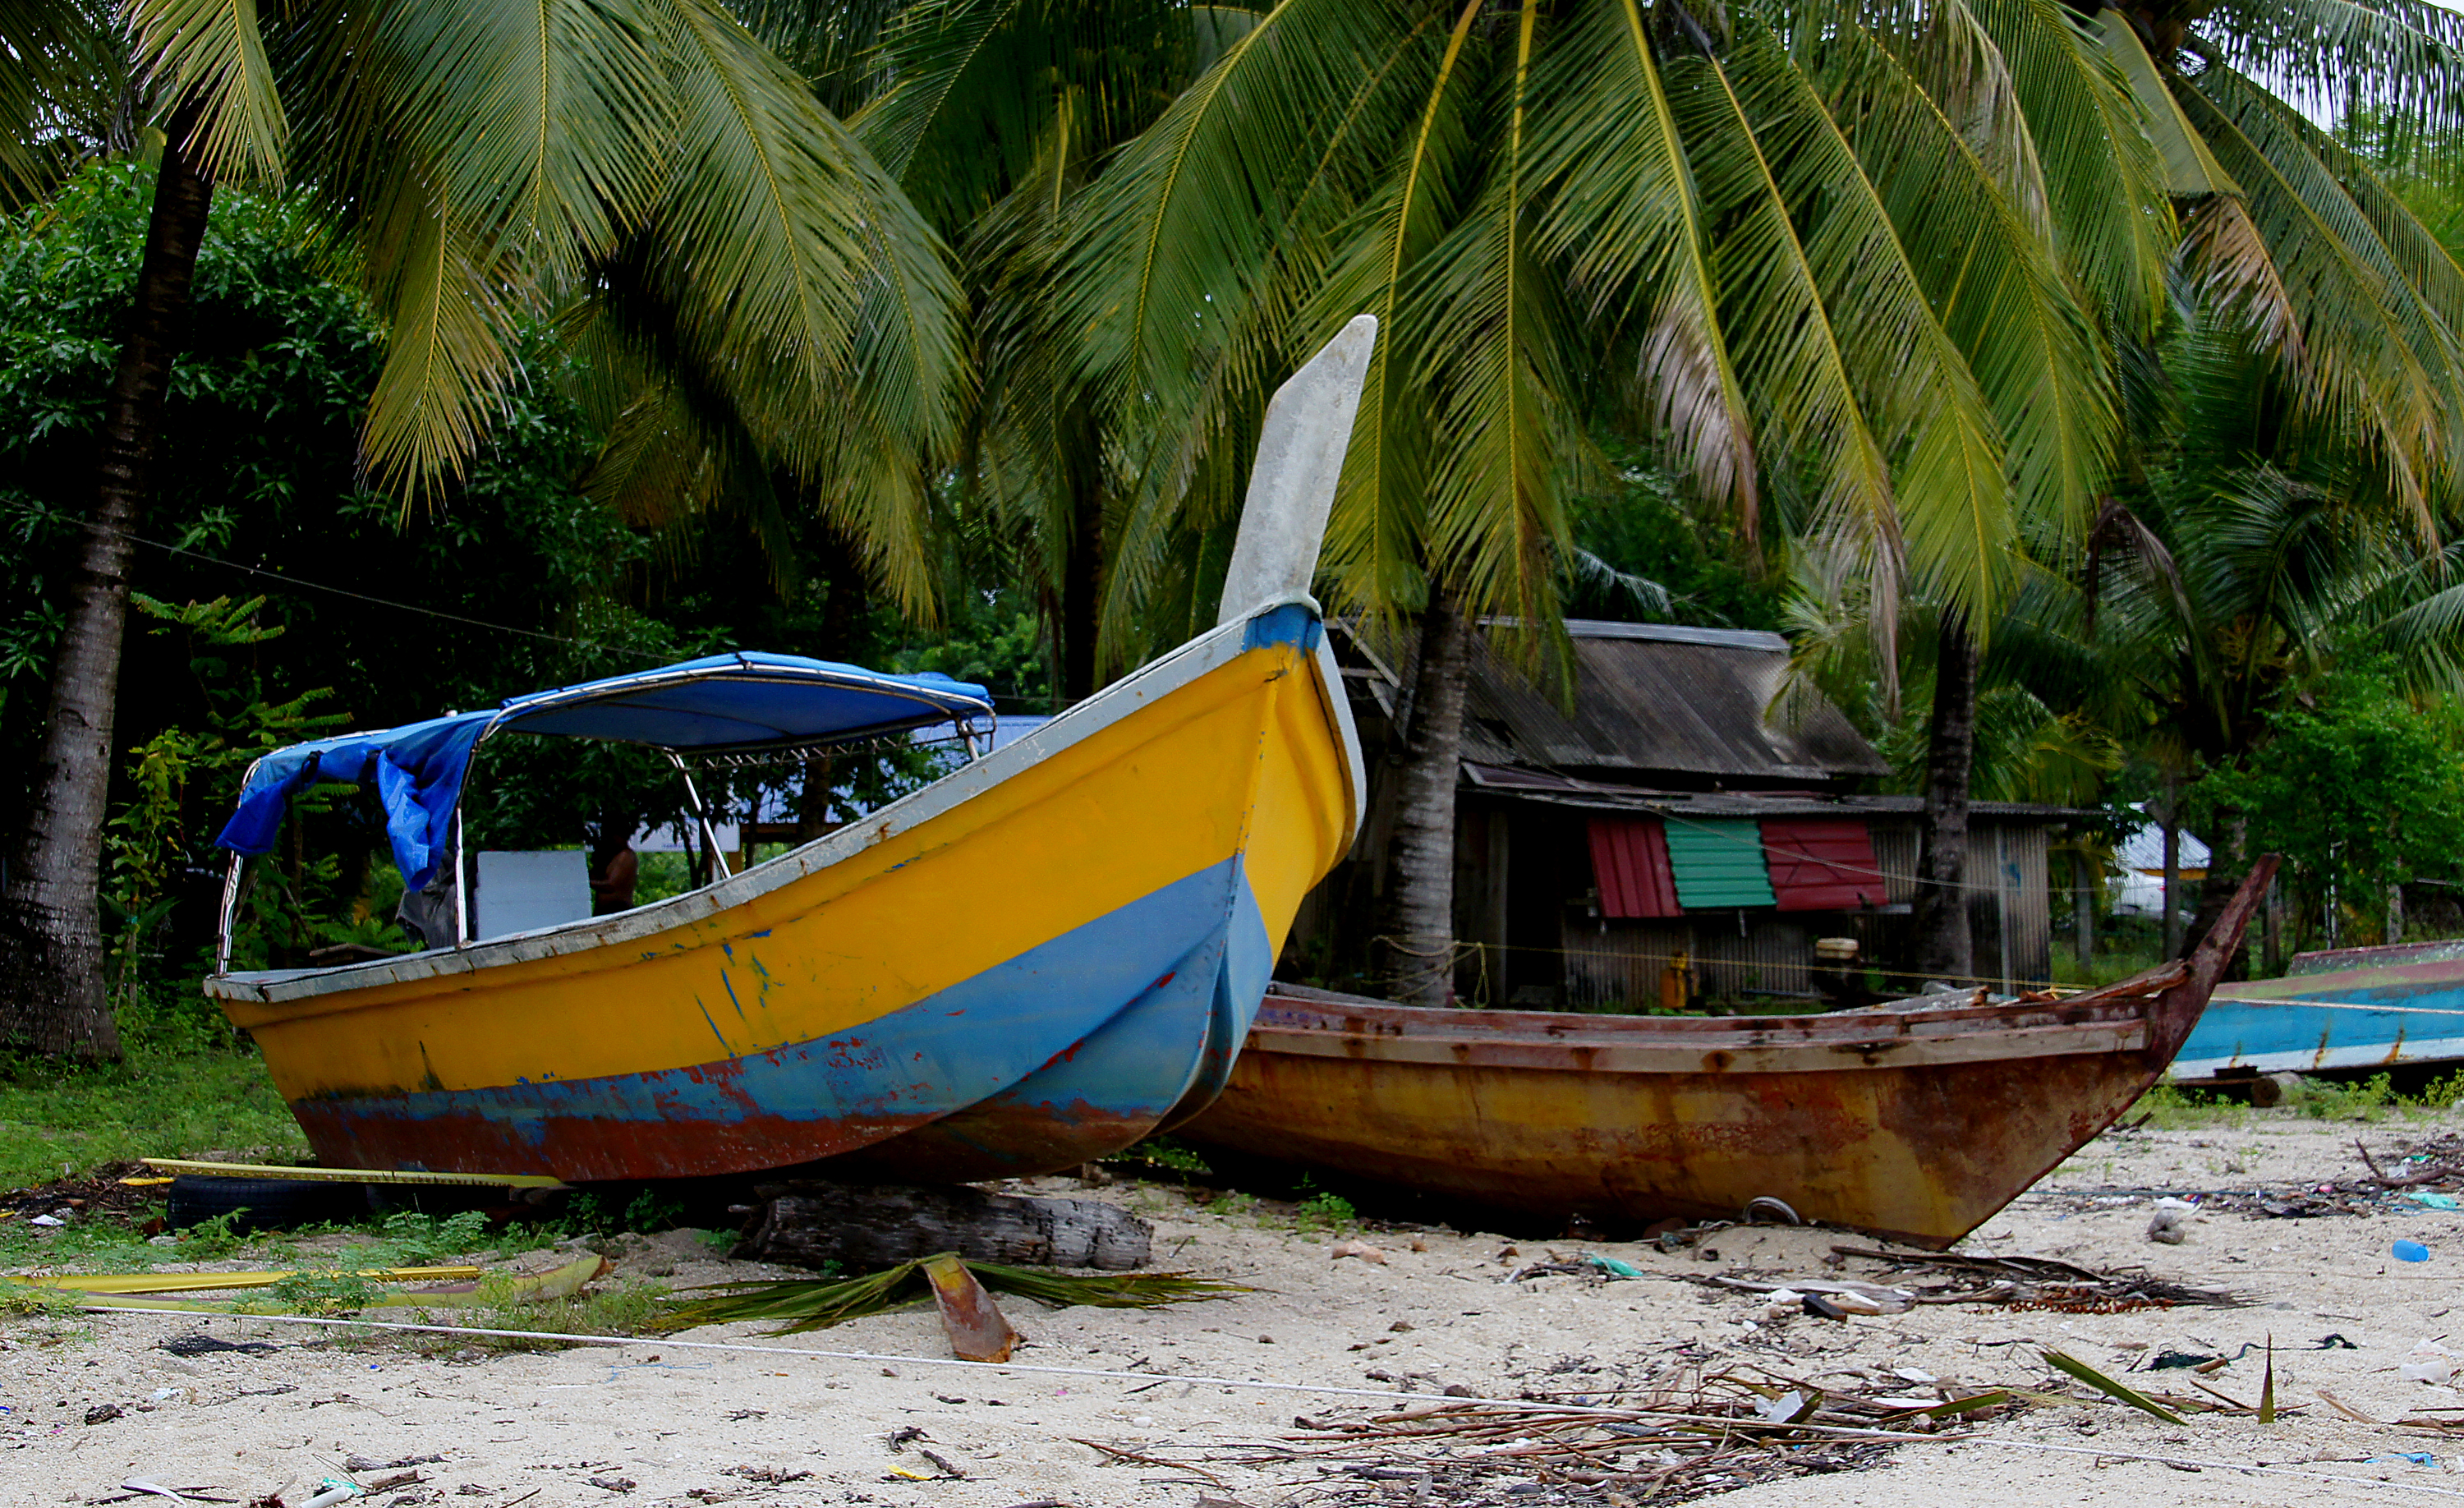
beach, sea, boat, river, vacation, vehicle, fishing, asia, boats, palmtrees, colours, malaysia, sonydslra580, boathull, tamron18270mmpzd, tropics